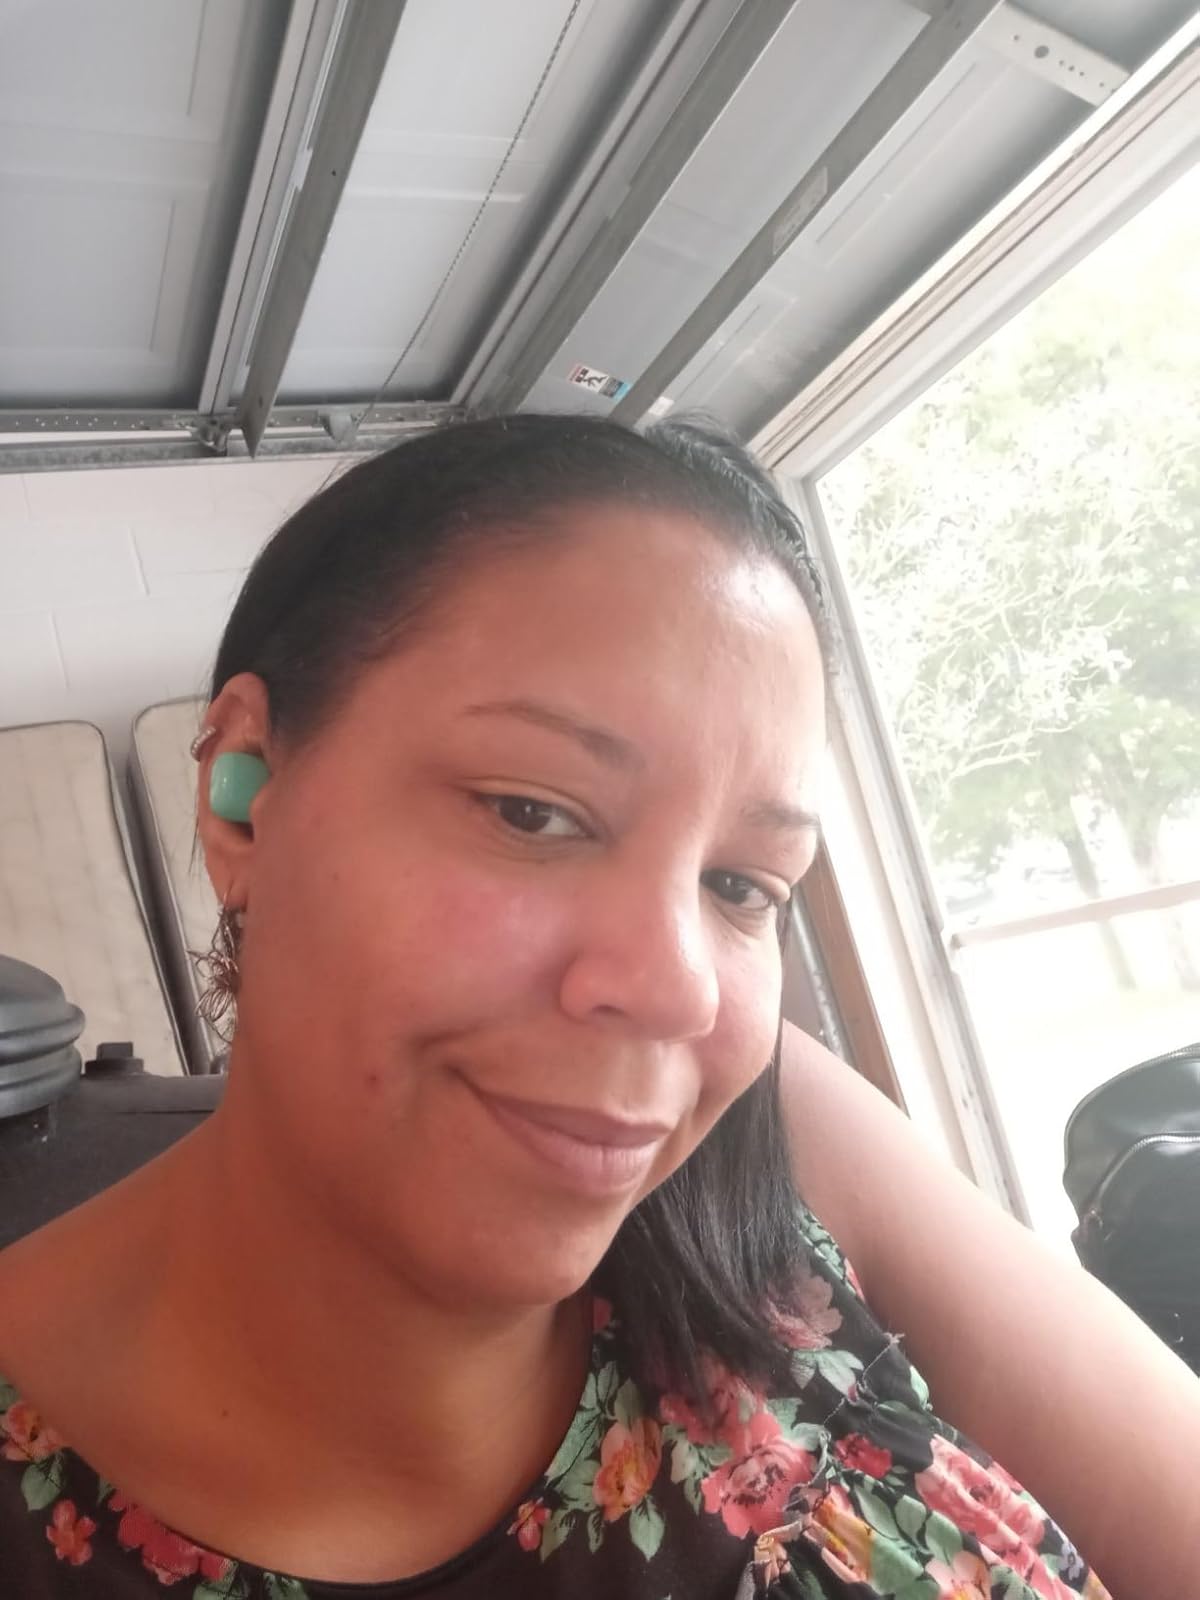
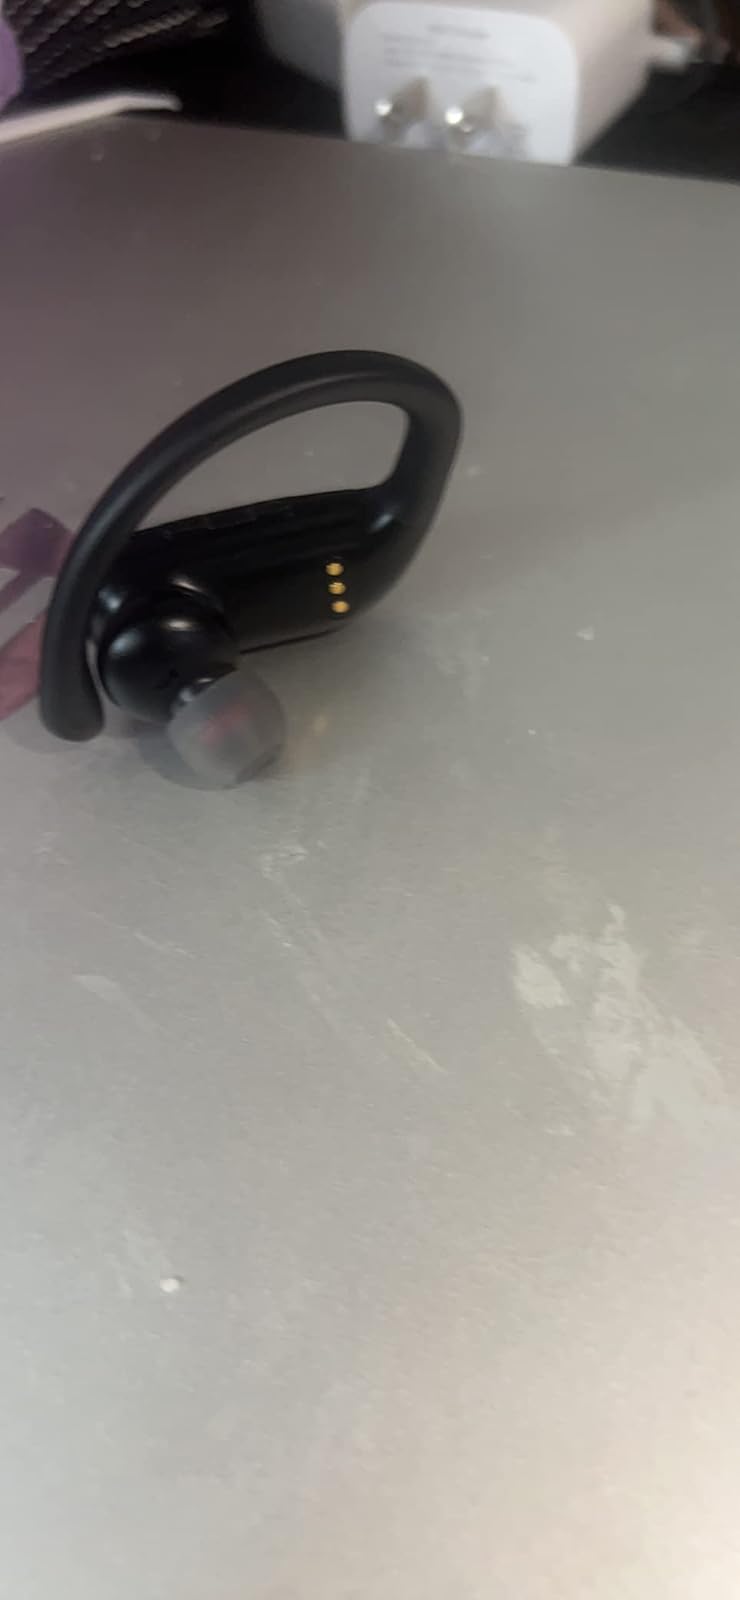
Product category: earbuds
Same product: no